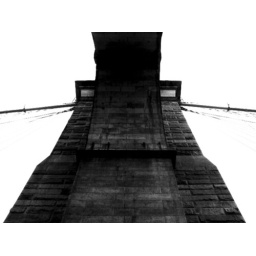
Inside of an arch of the Brooklyn Bridge Tower in black and white